Dromiceiomimus

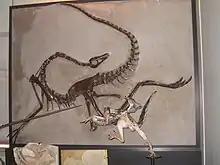
Skeleton at Canadian Museum of Nature

The type species, "D. brevitertius" was originally described as a species of "Struthiomimus" by William Parks in 1926 on the basis of a partial postcranium, ROM 797, from the Horseshoe Canyon Formation of Alberta, Canada.